Reconquista

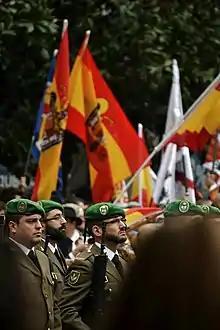
An army parade in Granada attended by far-right sympathizers who are waving the Francoist flags (2 January 2016)

Currently, festivals called "moros y cristianos" (Spanish), "moros i cristians" (Catalan), "mouros e cristãos" (Portuguese) and "mouros e cristiáns" (Galician), which all mean "Moors and Christians", recreate the fights as colorful parades with elaborate garments and many fireworks, especially on the central and southern towns of the Land of Valencia, like Alcoi, Ontinyent or Villena.